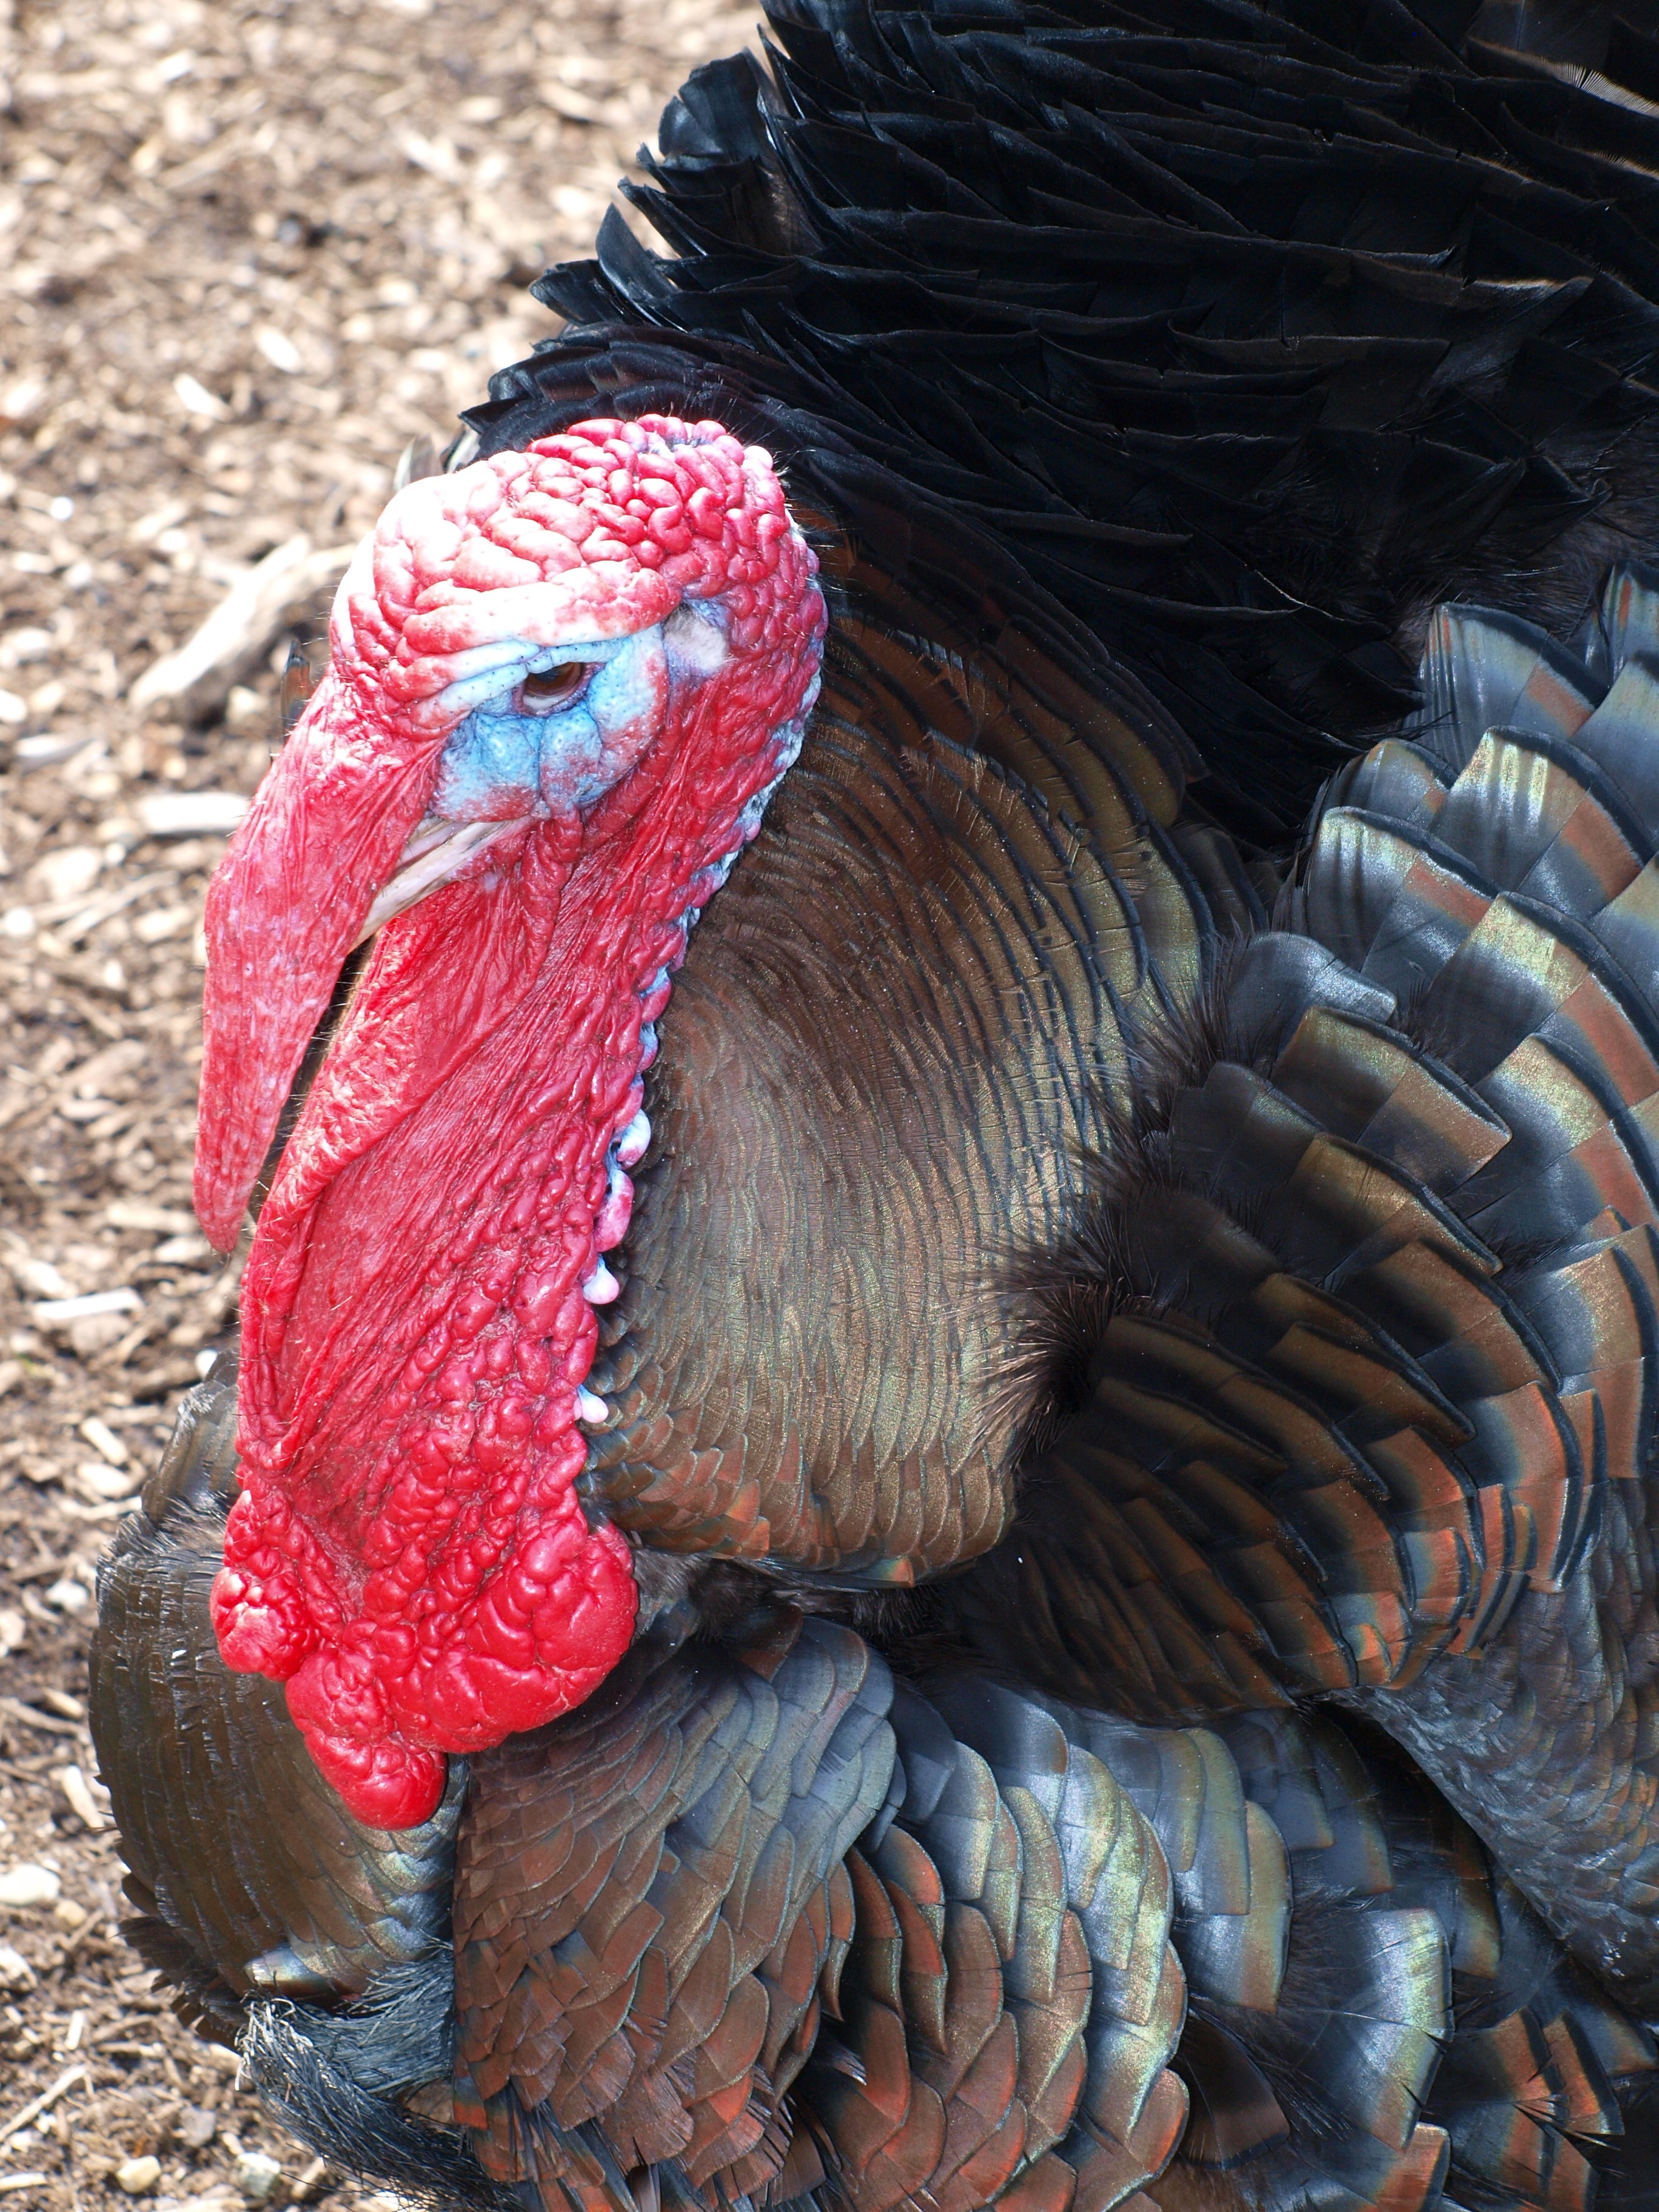
nature, bird, wing, farm, fall, animal, beak, autumn, fauna, galliformes, turkey, vertebrate, phasianidae, wild turkey, domesticated turkey